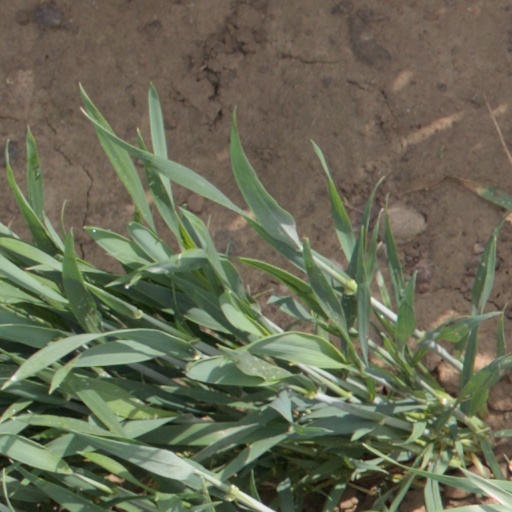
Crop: wheat